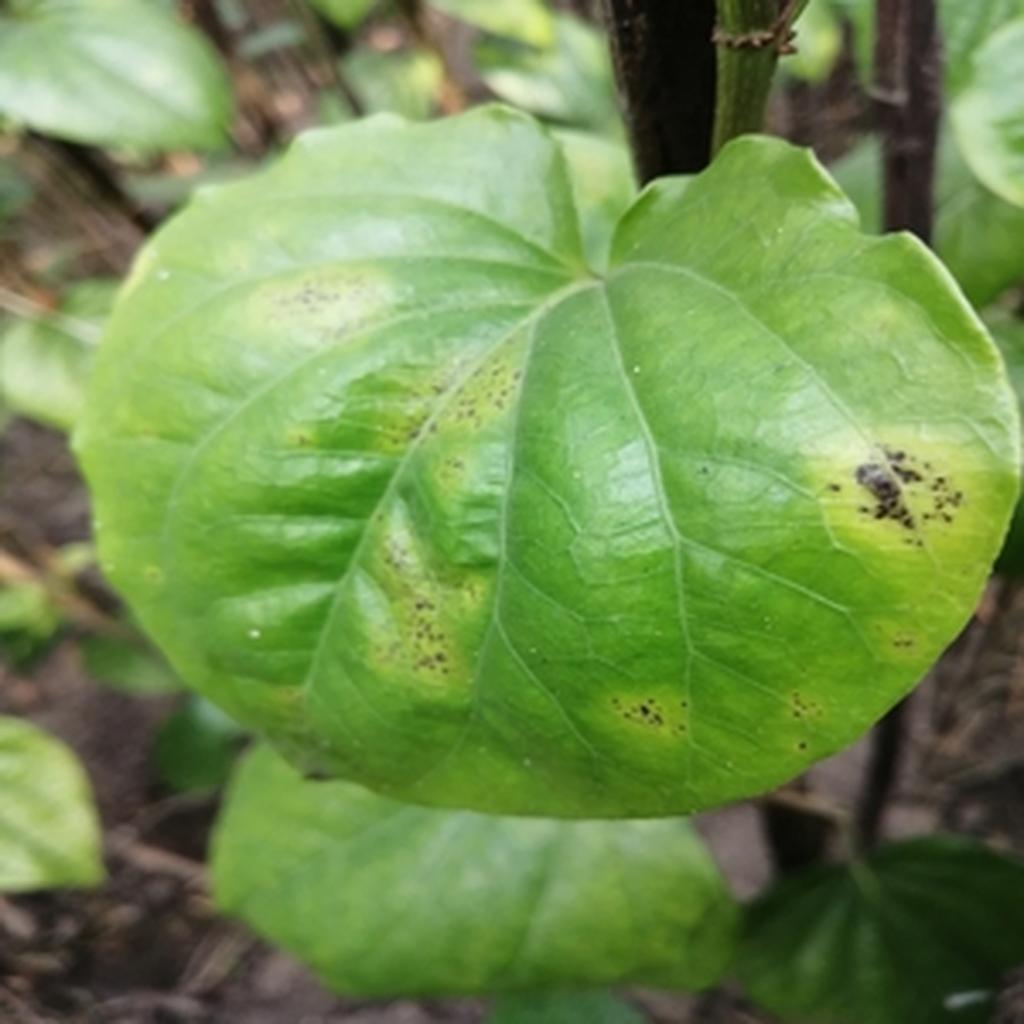
Label: Leaf_Rot